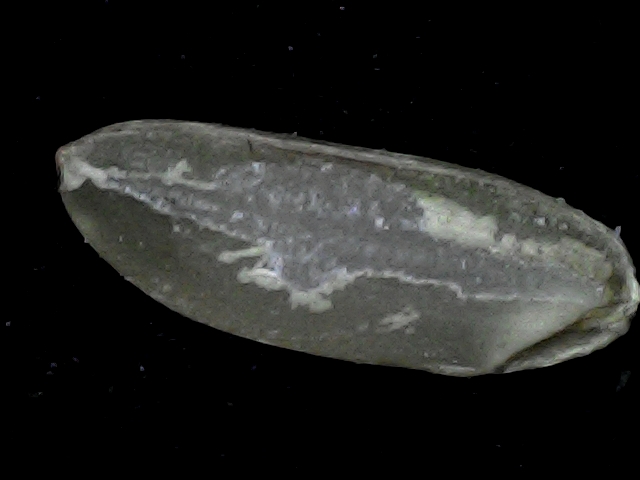
Rice variety: BD72